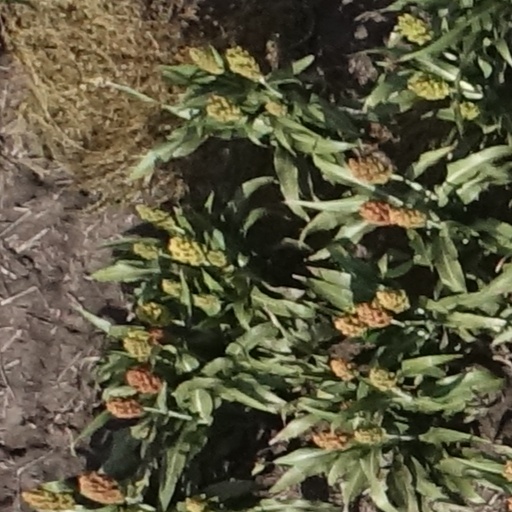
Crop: sorghum